Yrjö Pulkkinen

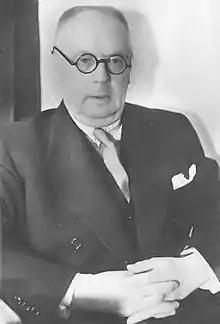
Yrjö Pulkkinen

Yrjö Rafael Pulkkinen (1 April 1875 – 4 February 1945) was a Finnish lawyer and politician, who was born in Parkano. He was a member of the National Coalition Party. He served as Minister of Finance in Lauri Ingman's second cabinet (31 May 1924 – 31 March 1925), as Minister of Trade and Industry in Antti Tulenheimo's cabinet (31 March 1925 – 31 July 1925) and as a Member of Parliament (5 September 1922 – 31 July 1929).